Cetacean stranding

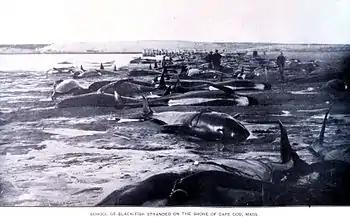
Photo of dozens of whales

Cetacean stranding, commonly known as beaching, is a phenomenon in which whales and dolphins strand themselves on land, usually on a beach. Beached whales often die due to dehydration, collapsing under their own weight, or drowning when high tide covers the blowhole. Cetacean stranding has occurred since before recorded history.